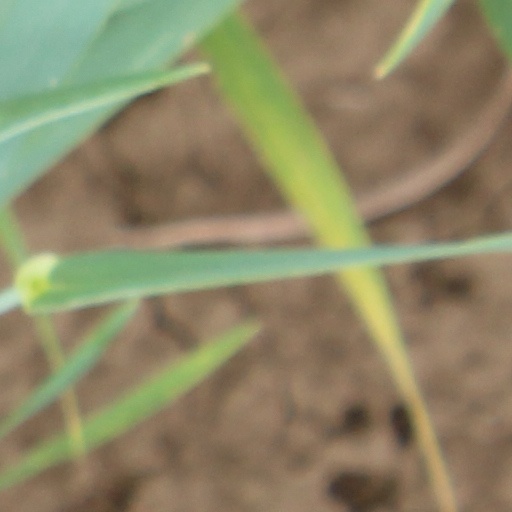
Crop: wheat